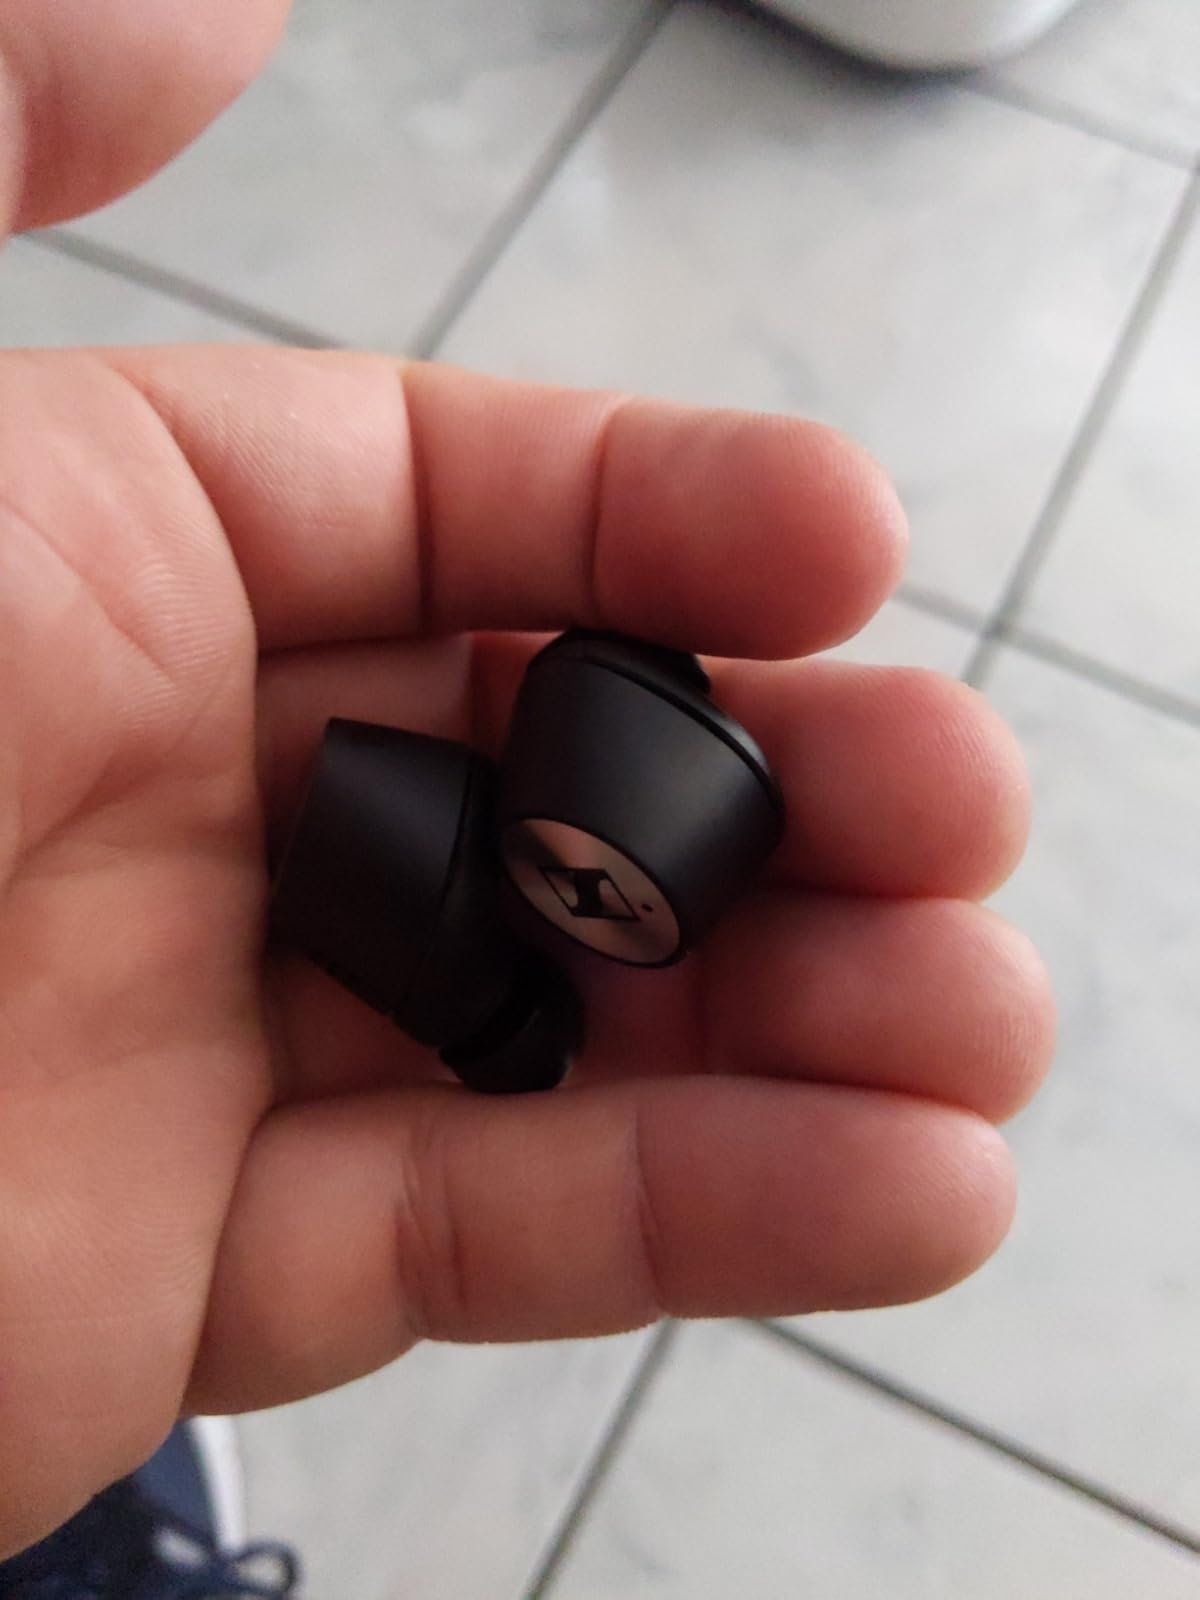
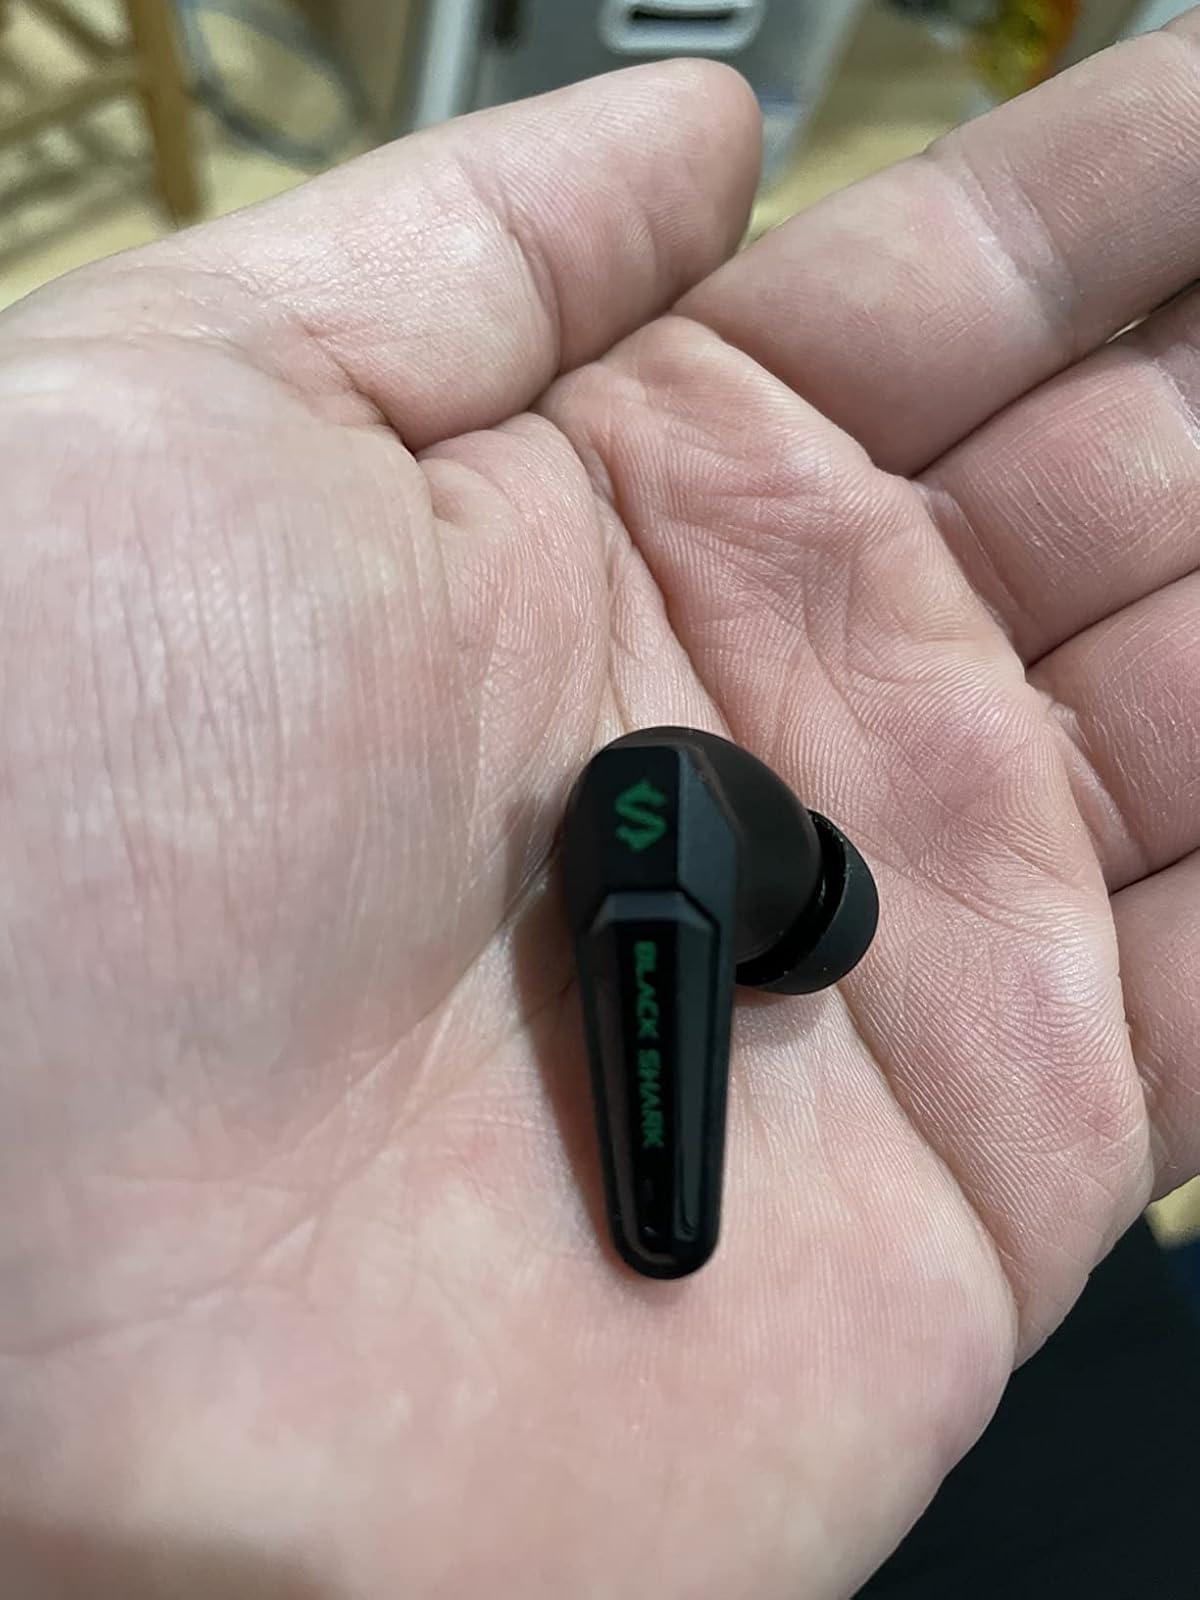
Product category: earbuds
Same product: no